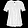
Label: T - shirt / top